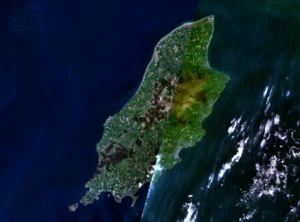
La géographie de l’île de Man est celle d’un petit archipel européen faisant partie des îles Britanniques et baignée par la mer d’Irlande. Elle constitue une dépendance autonome du Royaume-Uni bien qu’elle ait le statut de dépendance de la Couronne et ne fait pas formellement partie du territoire du Royaume-Uni. Peuplée d’environ 80 000 habitants, sa capitale, principal port et ville de l’archipel, est Douglas située sur la côte sud-est de l’île principale.